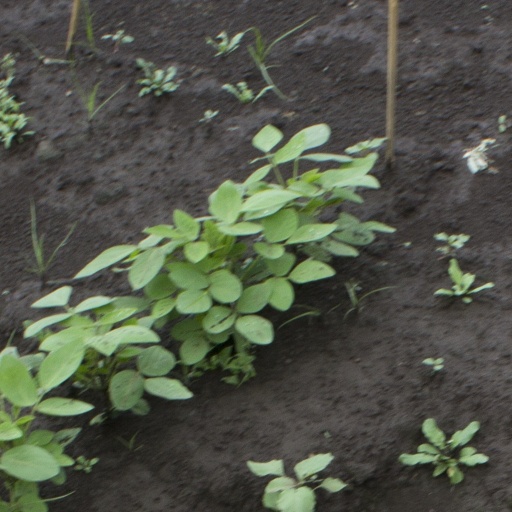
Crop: soybean